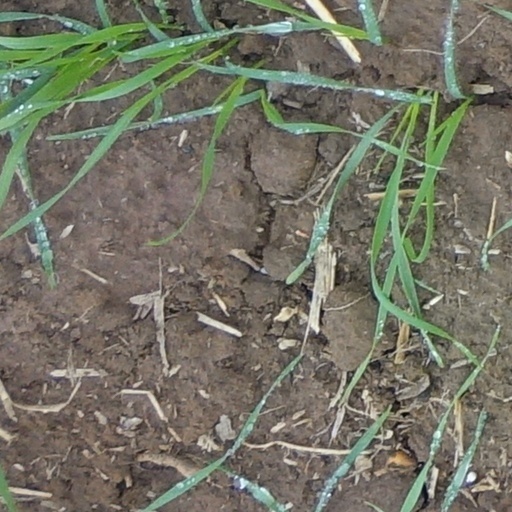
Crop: wheat